Daybreak (2019 TV series)

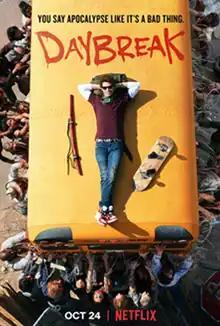
Promotional poster

Daybreak is an American post-apocalyptic comedy drama television series created by Brad Peyton and Aron Eli Coleite, based on the comic series by Brian Ralph. It premiered on October 24, 2019, on Netflix and stars Colin Ford, Alyvia Alyn Lind, Sophie Simnett, Austin Crute, Cody Kearsley, Jeanté Godlock, Gregory Kasyan, Krysta Rodriguez, and Matthew Broderick.